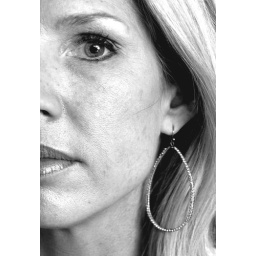
half face in black and white